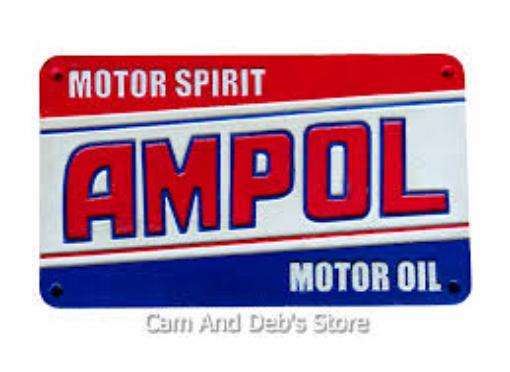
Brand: Ampol
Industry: Others